Describe the emotion expressed in this image:  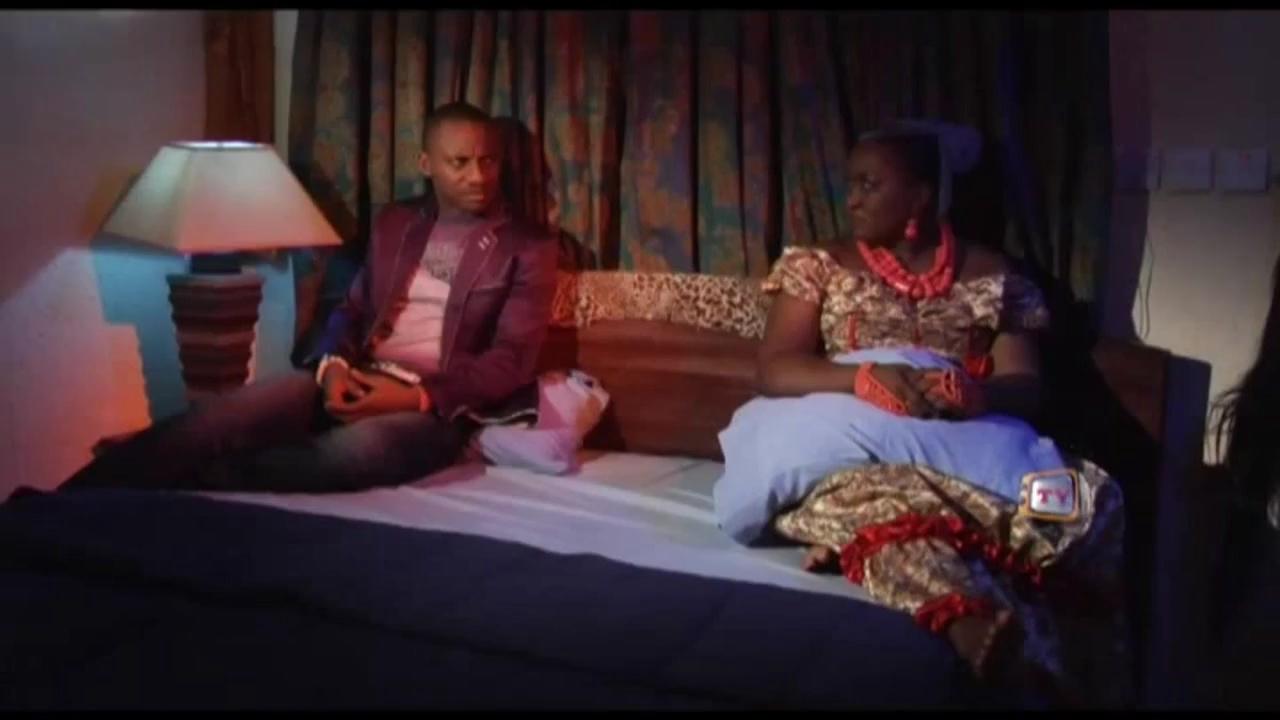
This person displays Suffering, valence and arousal with low intensity.